Bruce McTavish

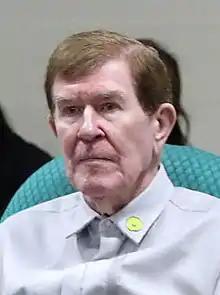
McTavish in 2018

Bruce Donald McTavish (October 11, 1940 – July 16, 2025) was a New Zealand–born Filipino boxing referee and philanthropist residing in the Philippines. He was named World Boxing Council Referee of the Year in 2013, 2015, and 2017.